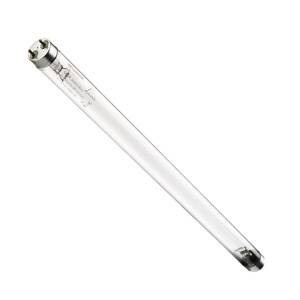
G69T5 - 69w T5 1441mm G13 Preheat Germicidal
69w T5 1441mm G13 Preheat Germicidal Product Details Wattage T5 Voltage 69W Color Clear Cap 1441M Life Span 16000 Beam Angle N/A Shape Tube Product Dimensions Length 1441mm Diameter 16mm
Brand: The Lamp Company
Category: Home & Garden > Lighting > Light Bulbs